Aeolis Mensae

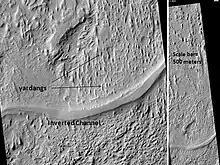
Aeolis Mensae yardangs, as seen by HiRISE. Scale bar is 500 meters long. Click on image for better view of yardangs.

The surfaces of the mesas are between 3.5 and 3.7 billion years old. This is in contrast to the materials on the valley floors, which are at least 600 million years old. These ages were derived from crater-counting methods; the valley floors have been subject to much resurfacing and thus some craters may have been eroded. This would make the 600 million year estimate an underestimate; the valleys may have been carved earlier.